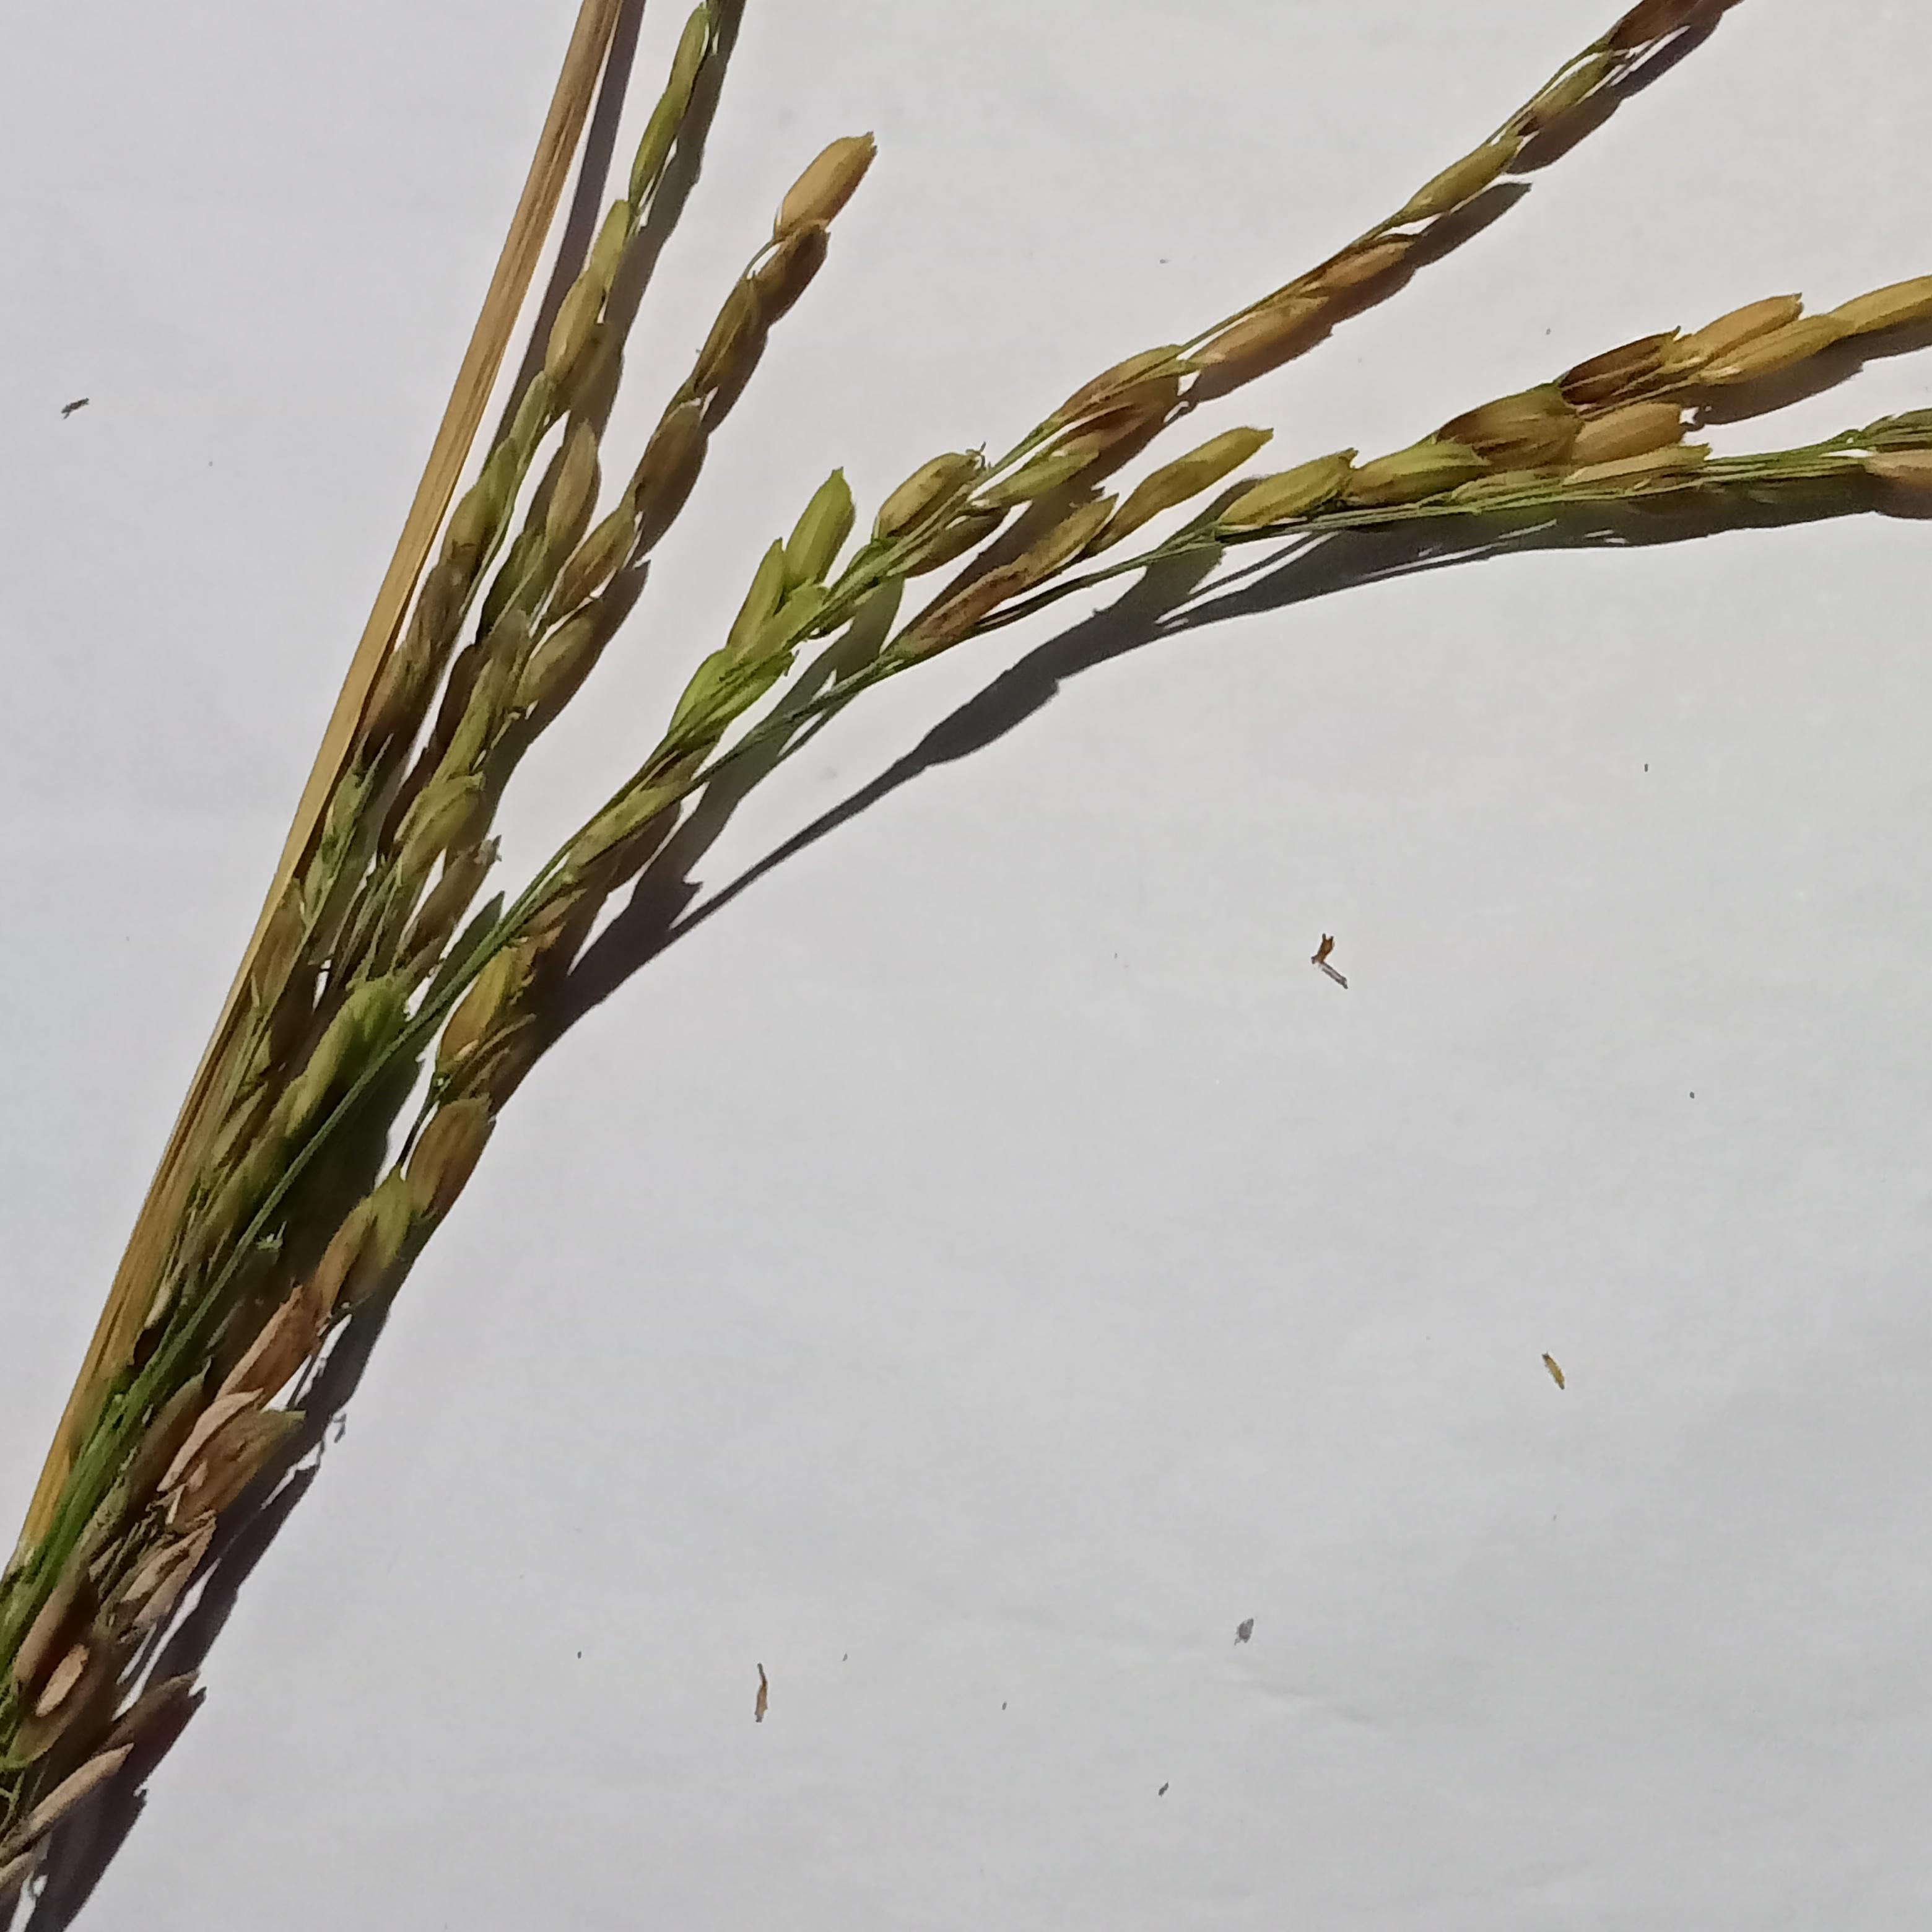
Label: Rice___Neck_Blast